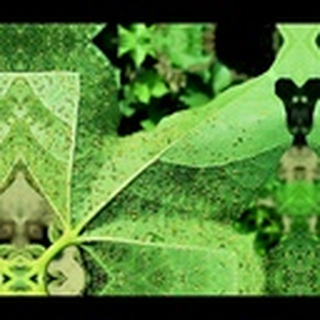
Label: cotton_aphids